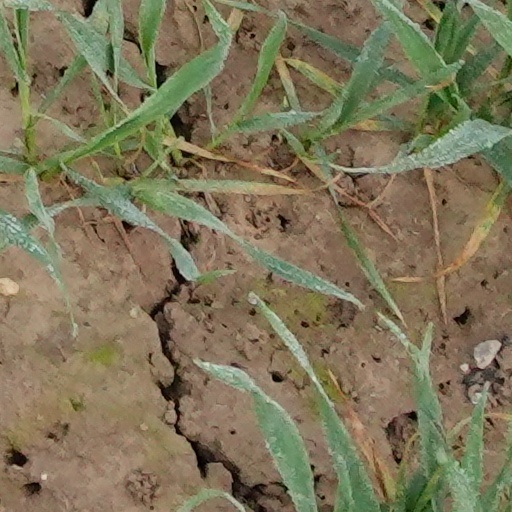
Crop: wheat